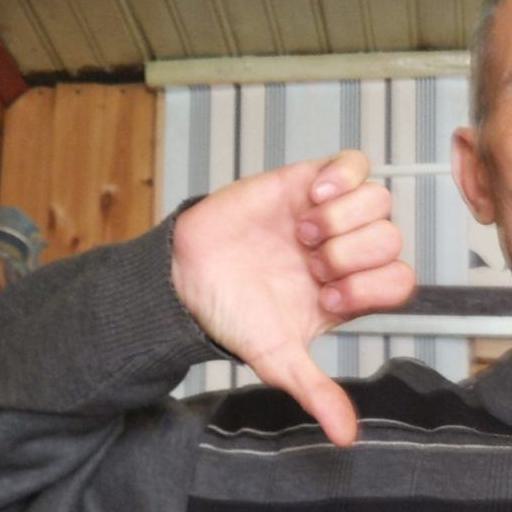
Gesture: dislike